Bird visual acuity rendering: 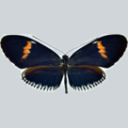
Butterfly visual acuity rendering: 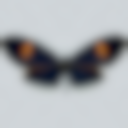
Species: melpomene
Subspecies: cythera
Sex: female
View: dorsal
Hybrid status: valid subspecies
Locality: Balzapamba ECD BO
Coordinates: -1.783, -79.167